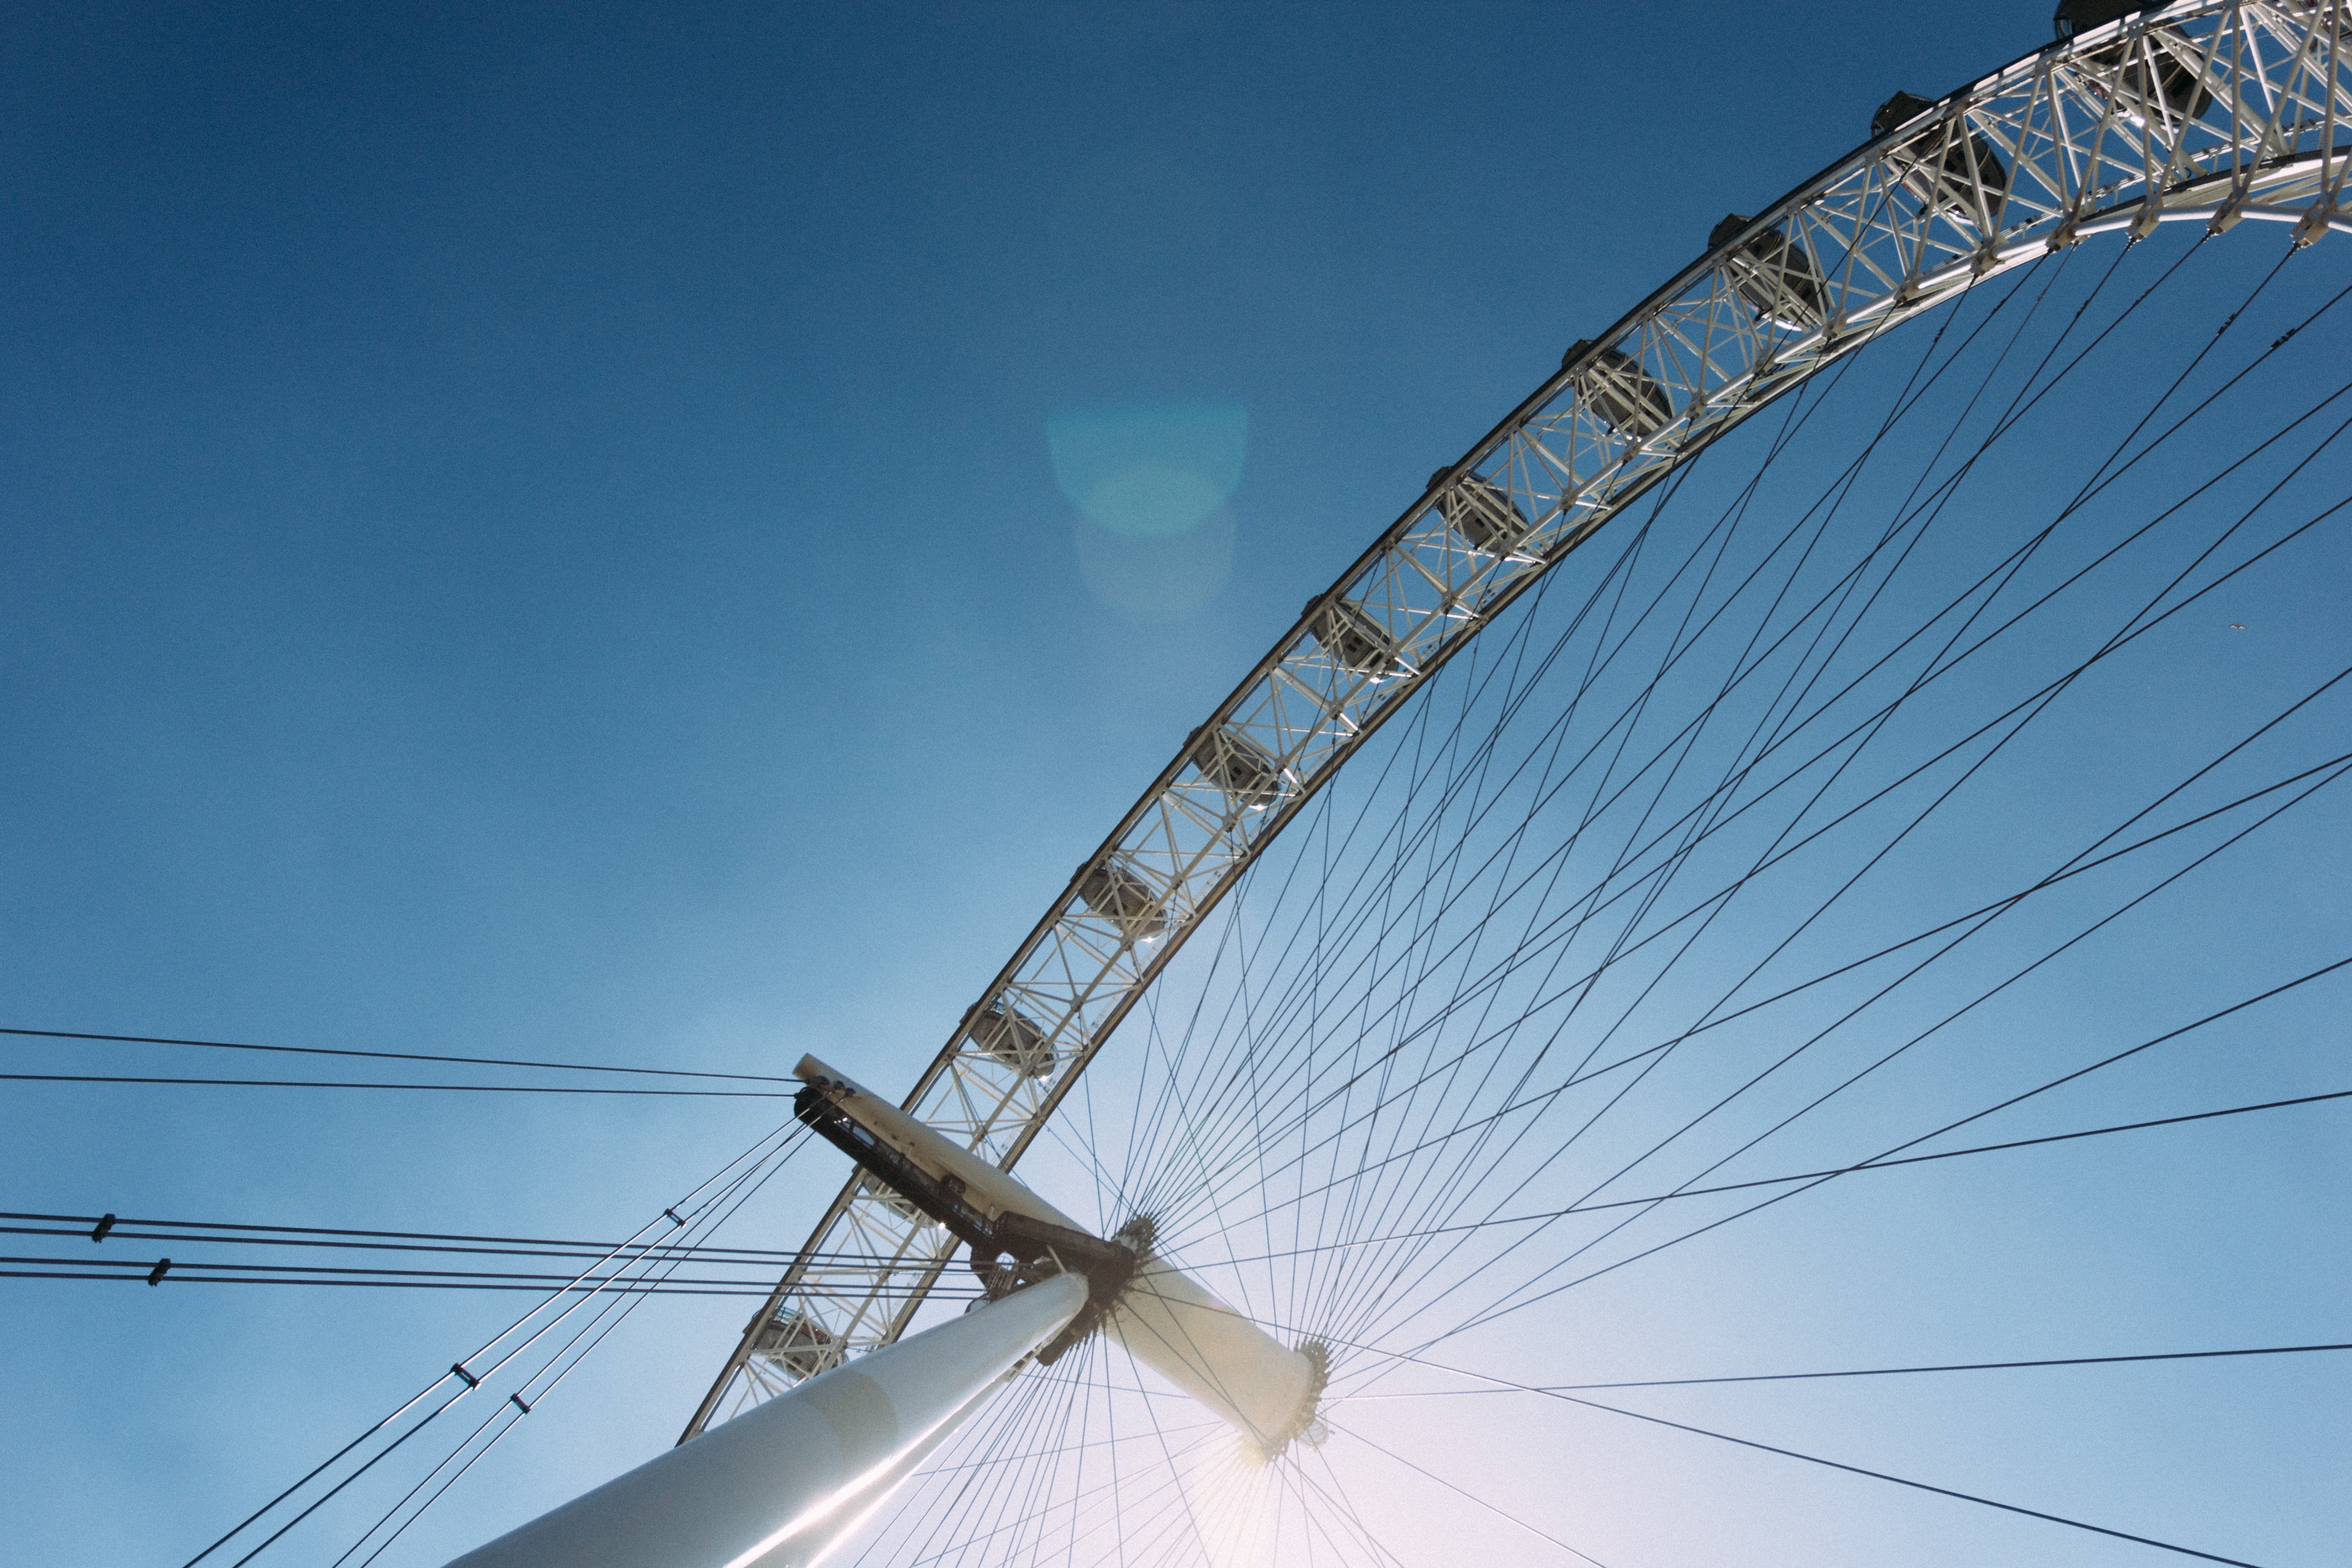
structure, sky, line, vehicle, ferris wheel, mast, blue, tourist attraction, atmosphere of earth